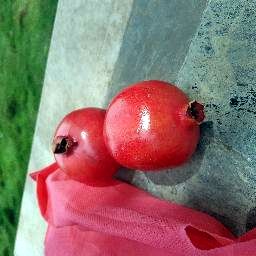
Fruit: Pomegranate
Quality: Good